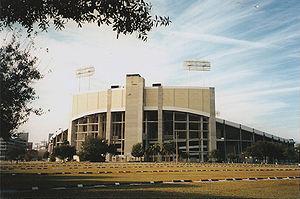
Le Tampa Stadium était un stade de football américain situé au 4201 North Dale Mabry Highway à Tampa, en Floride.
La Major League Soccer 1998 est la 3ᵉ saison de la Major League Soccer, le championnat professionnel de football des États-Unis.
La Major league Soccer 1997 est la deuxième saison de la Major League Soccer, le championnat professionnel de football des États-Unis.